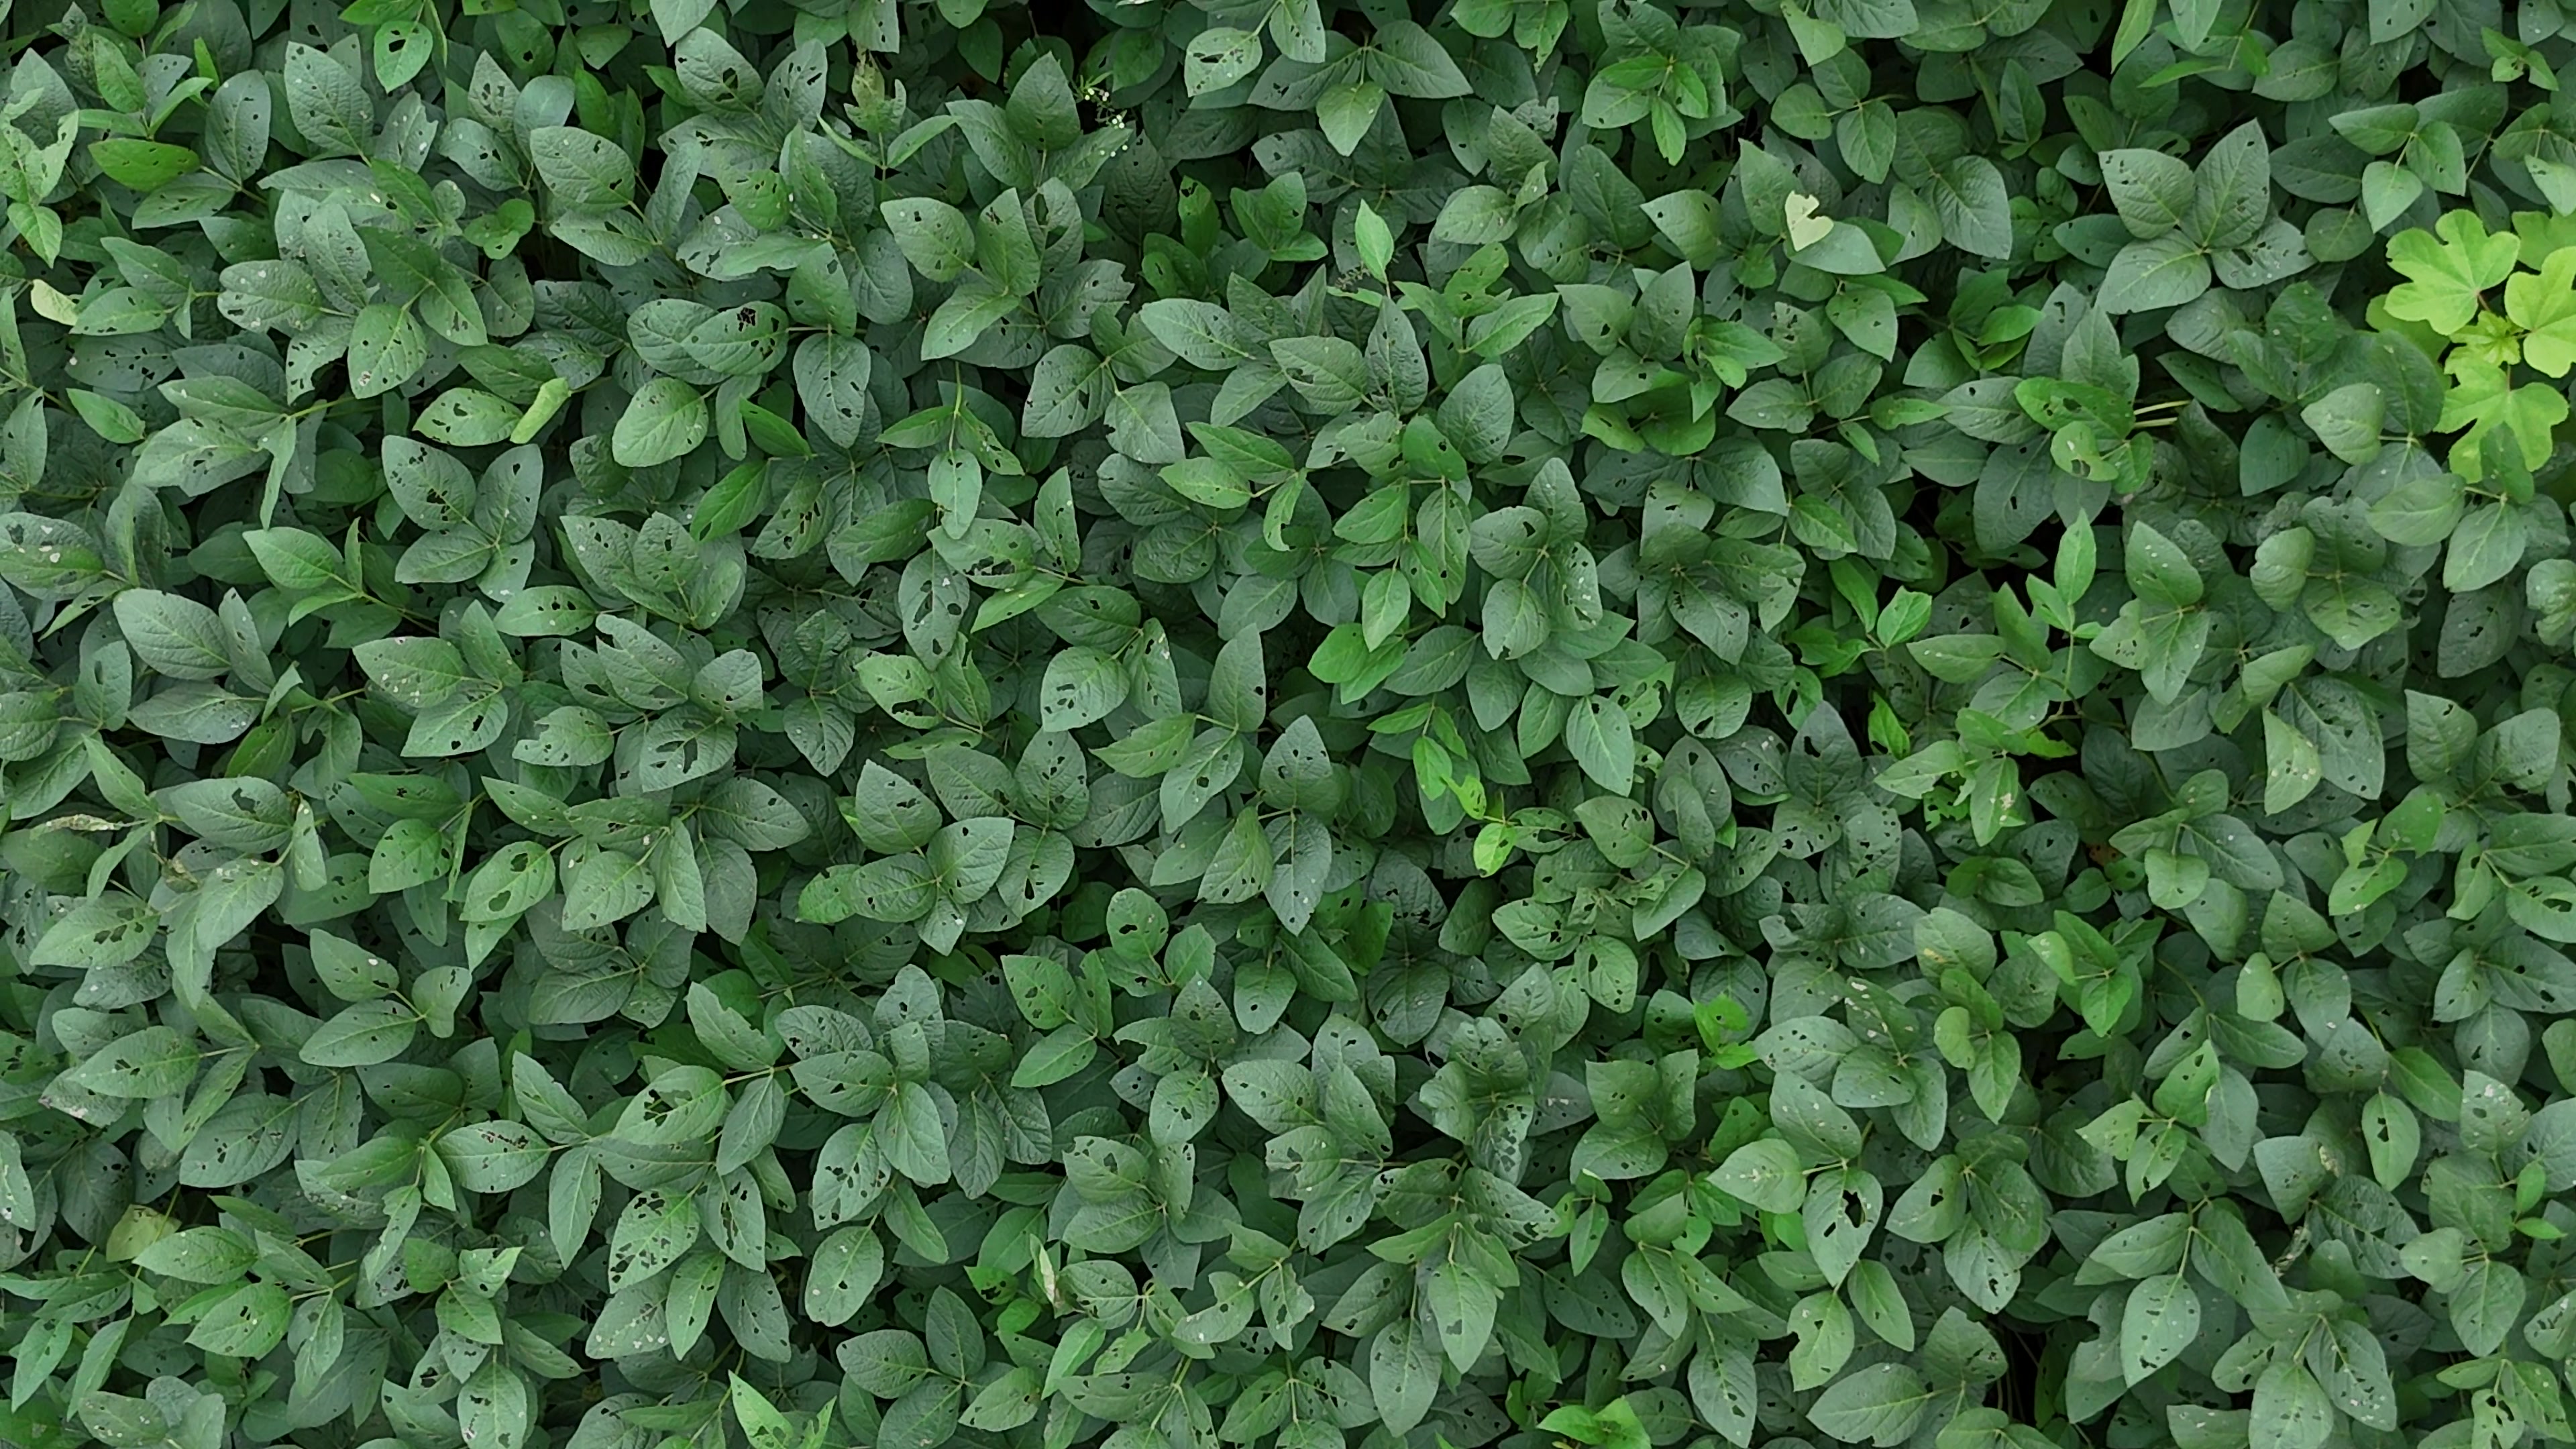
Label: Semilooper_Pest